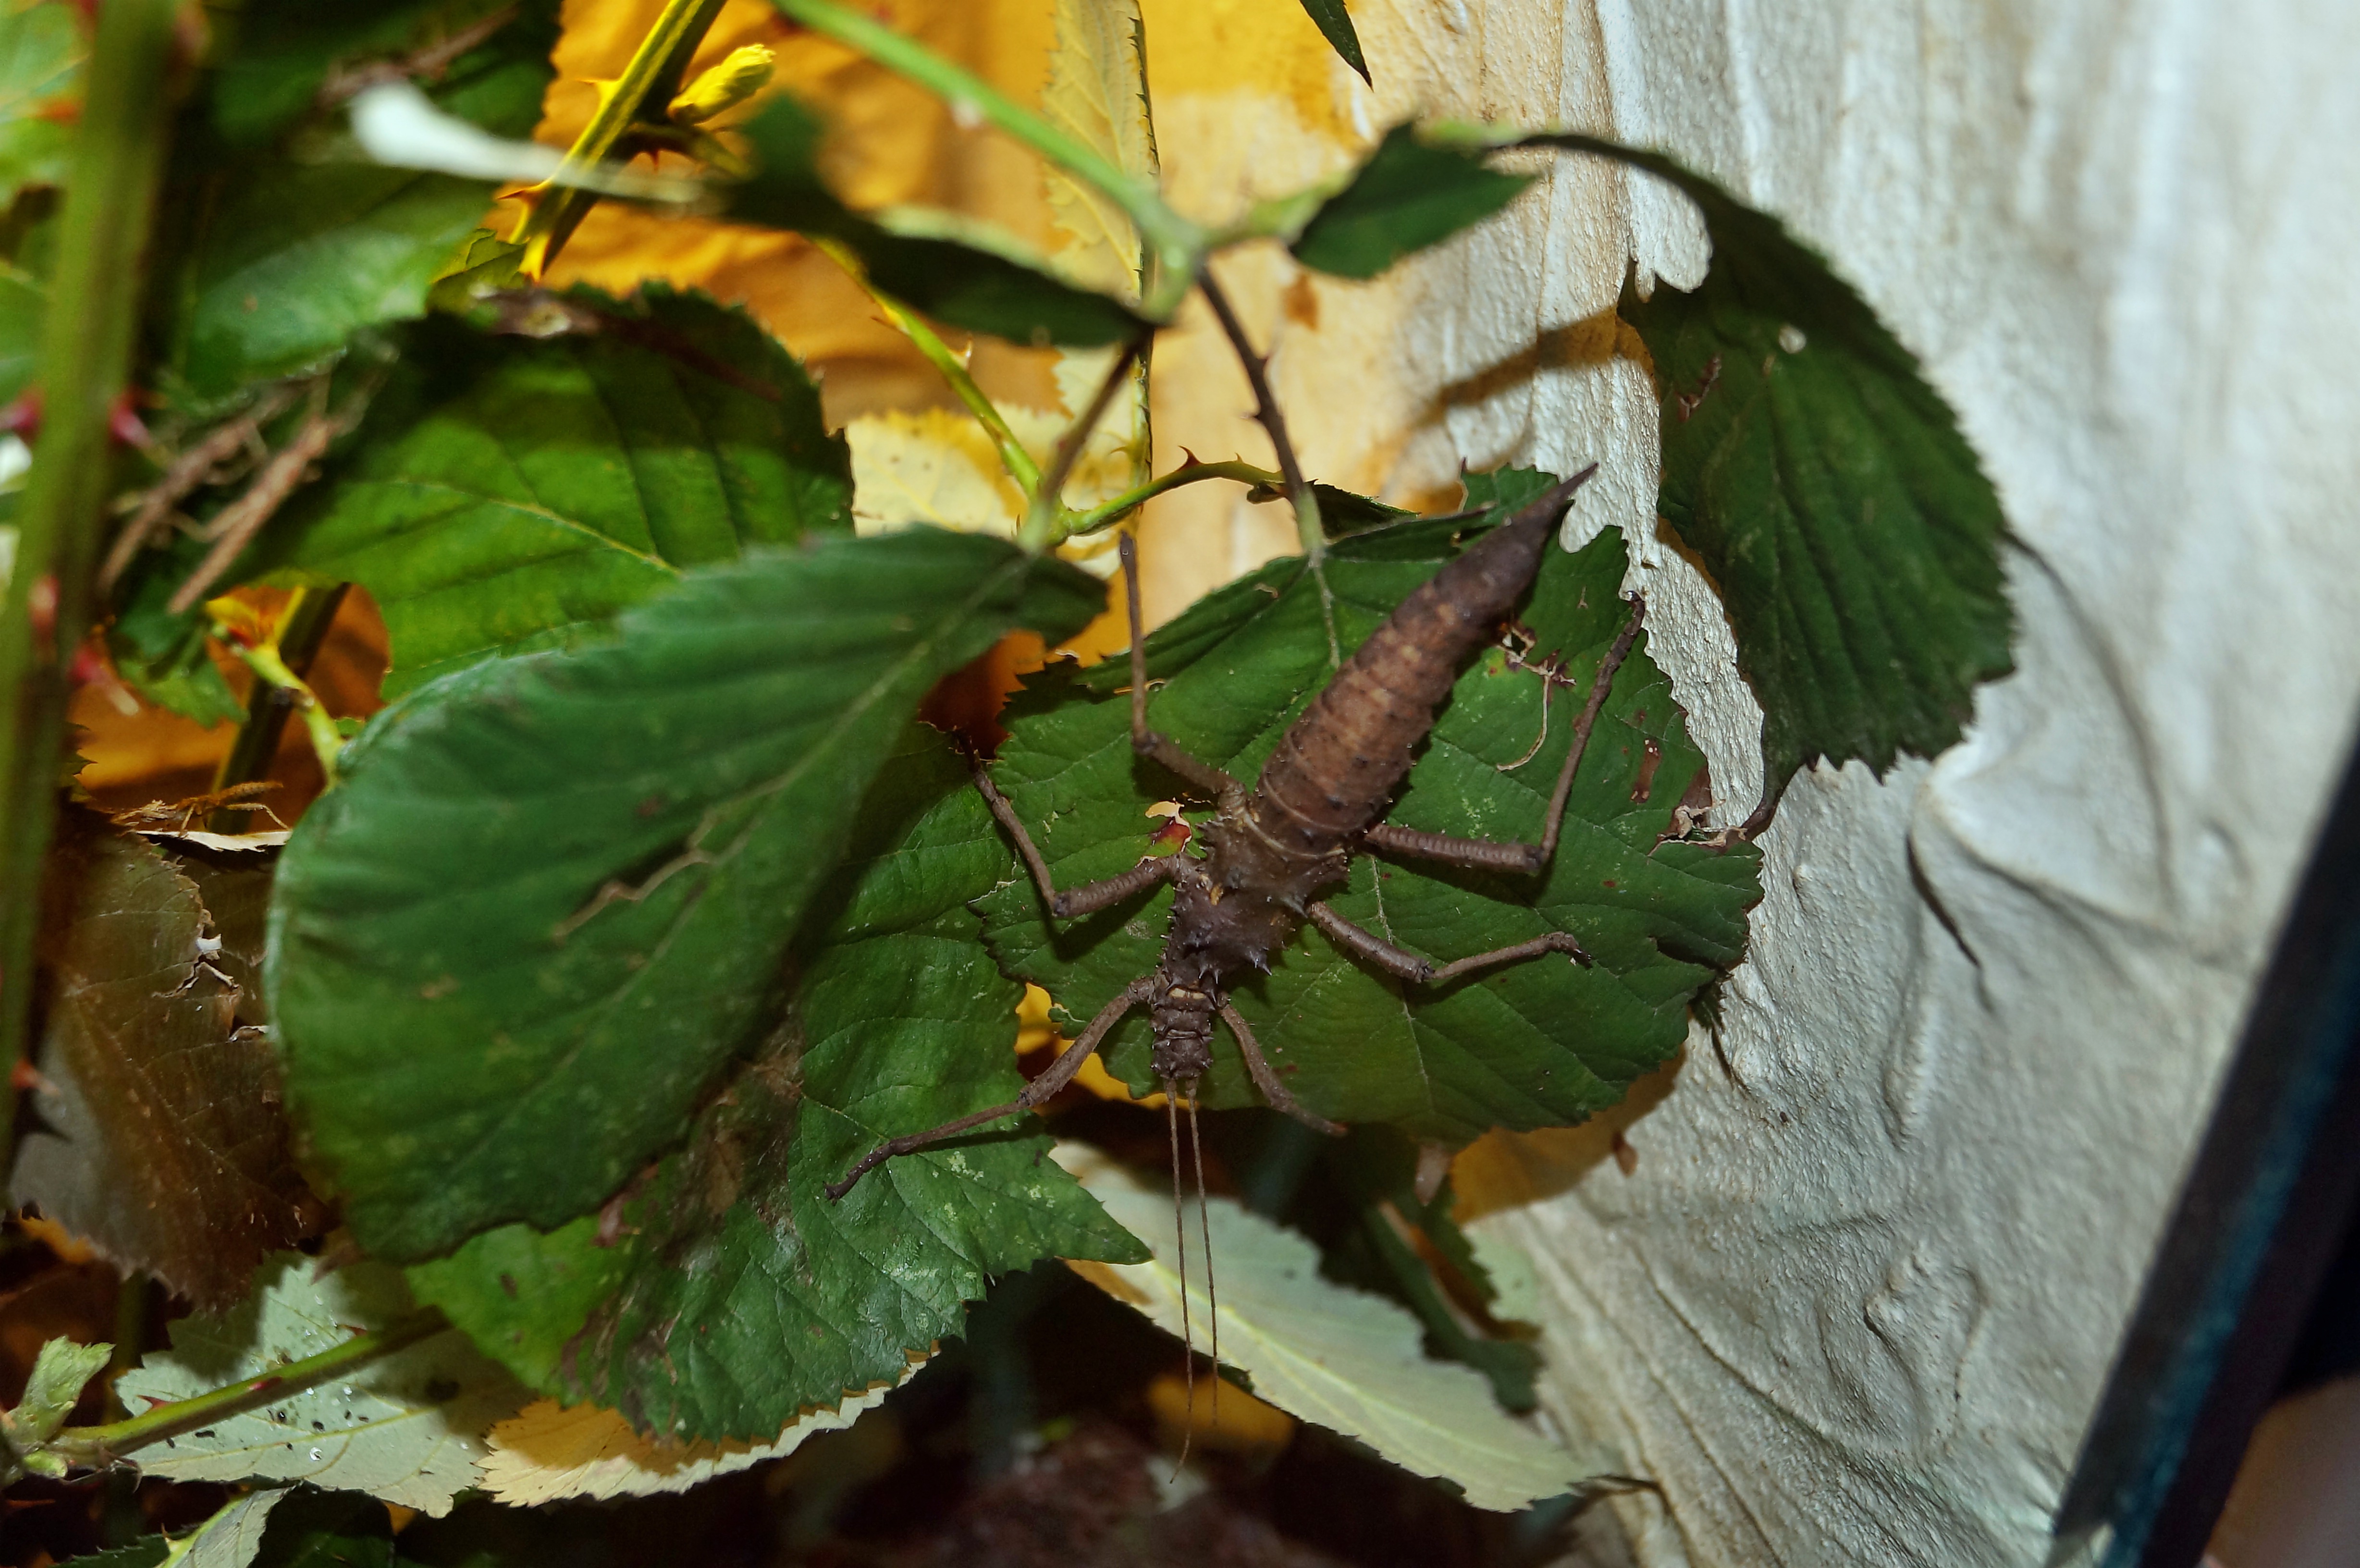
tree, branch, plant, leaf, flower, animal, green, produce, insect, autumn, botany, close, flora, fauna, invertebrate, horror, rarely, flowering plant, land plant, dorngespentschrecke